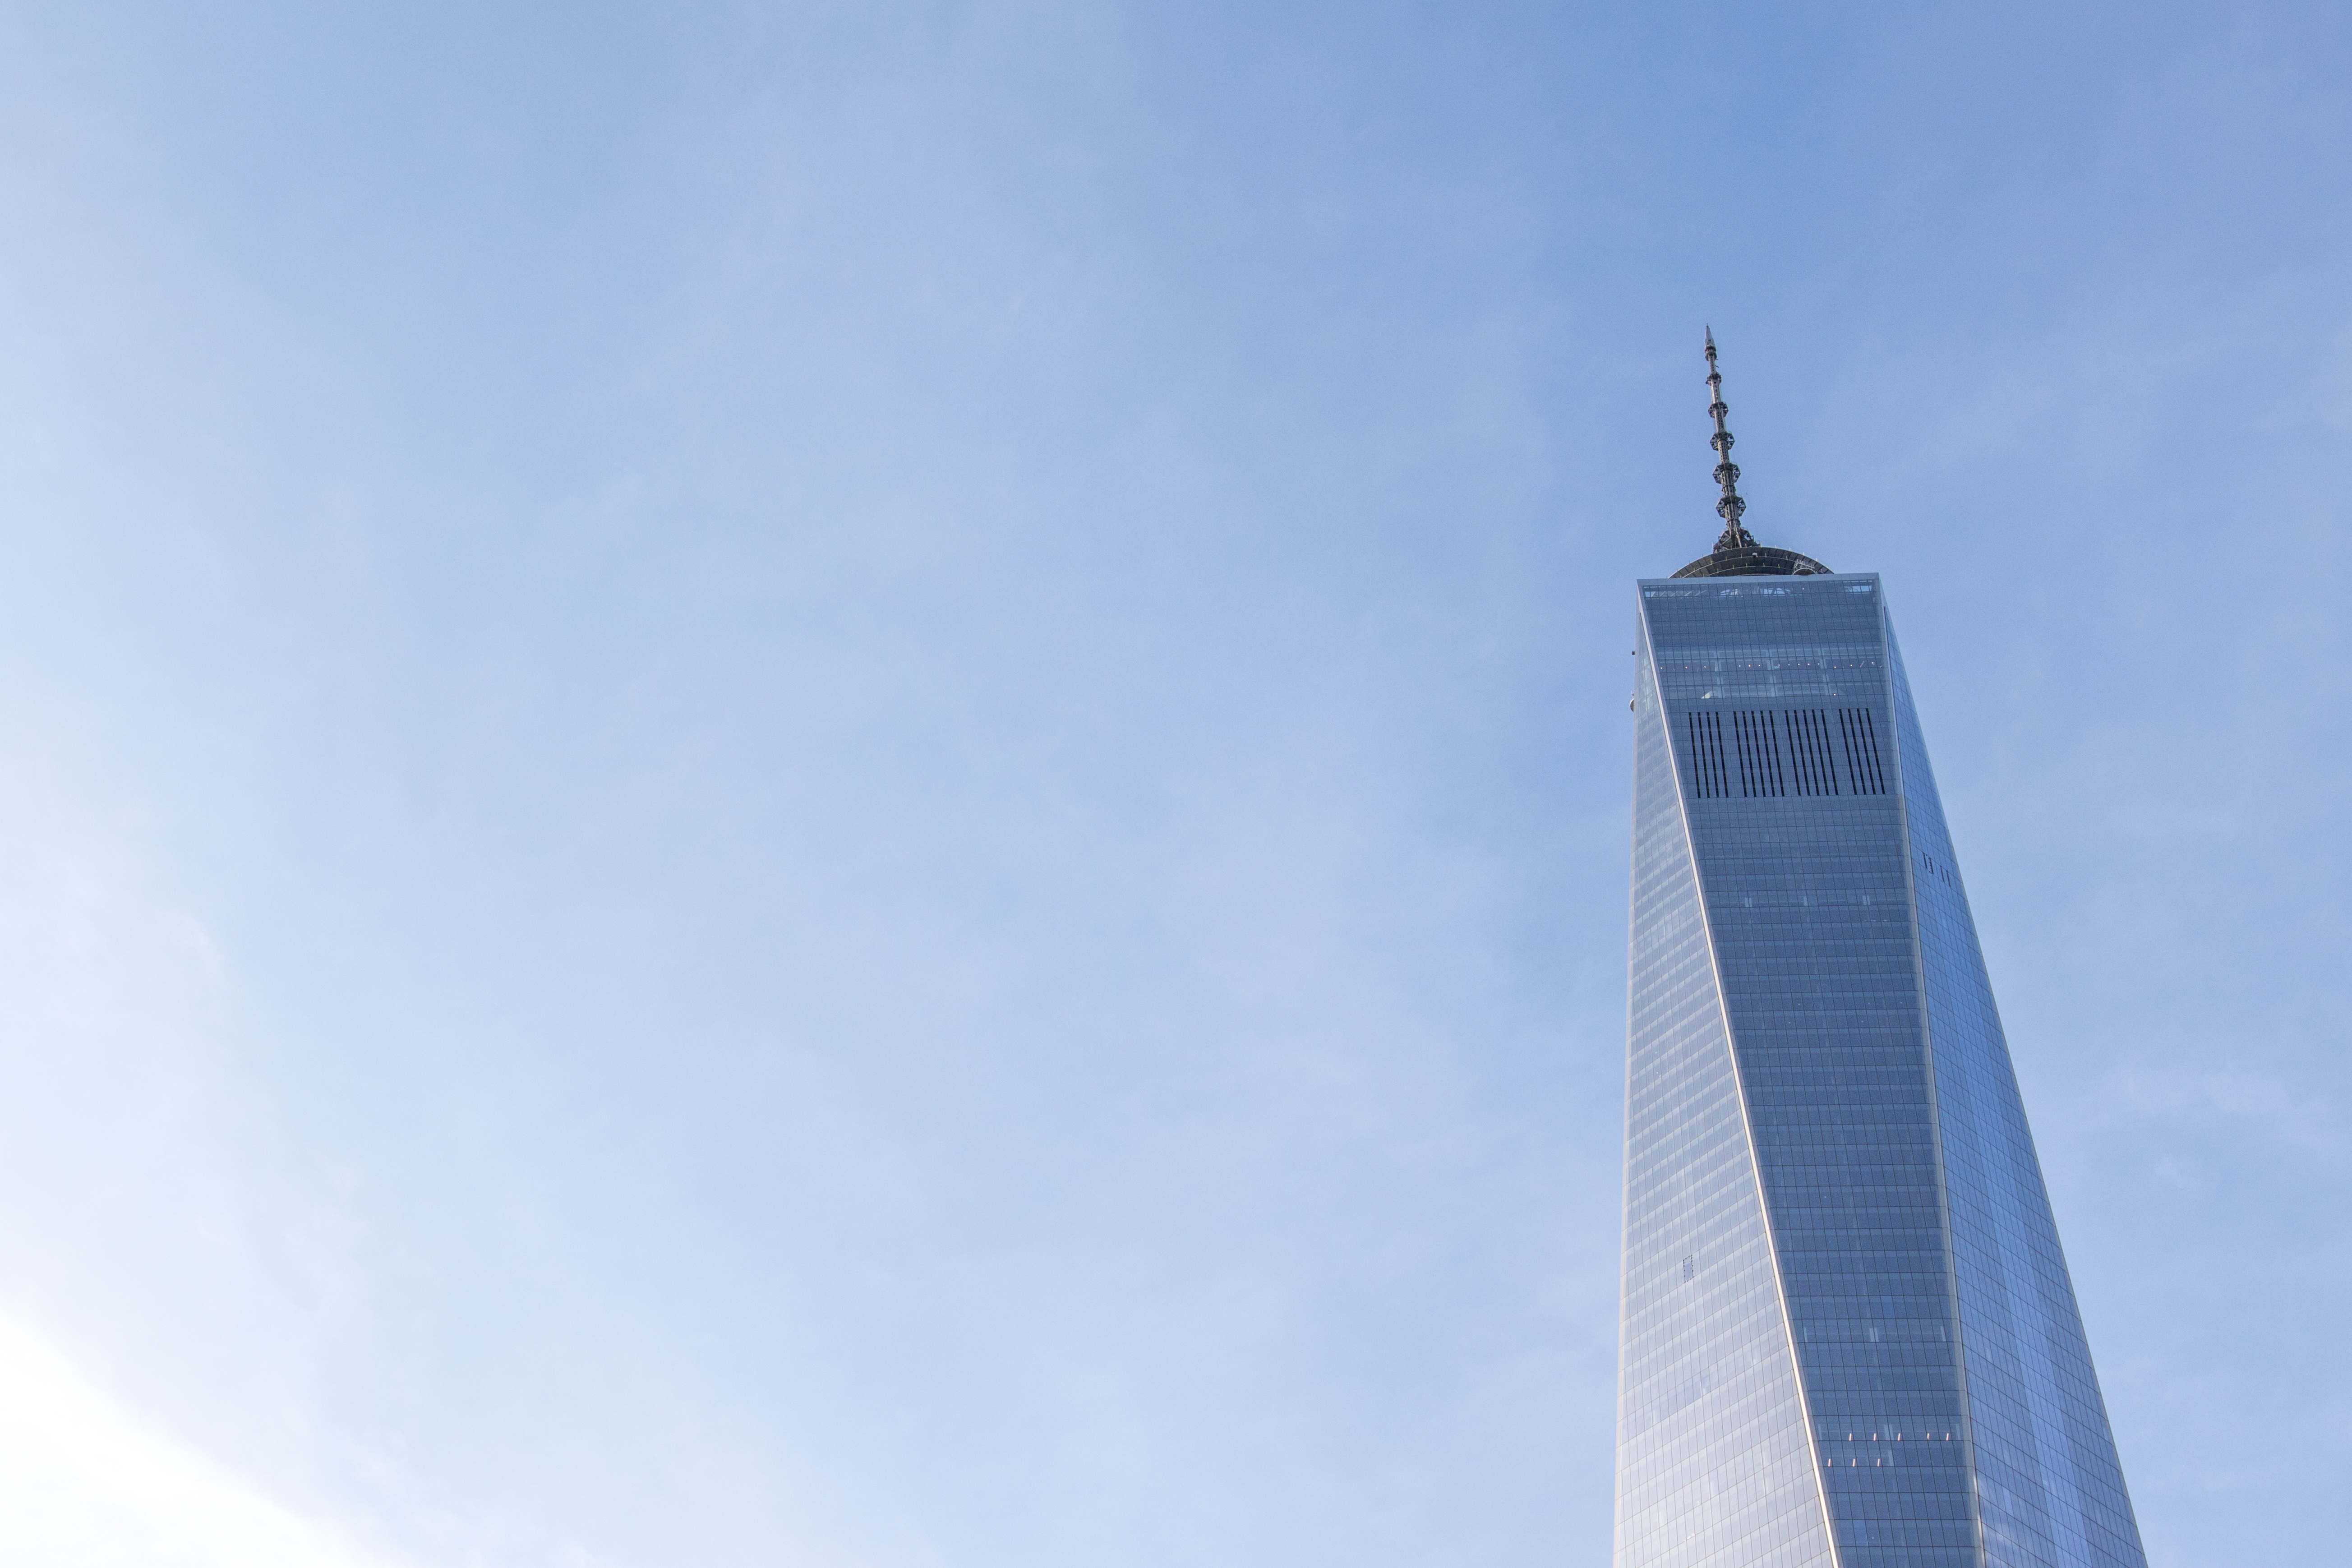
sky, skyscraper, tower, steeple